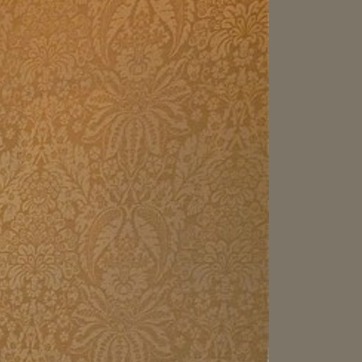
Material: wallpaper